Frank Baylis

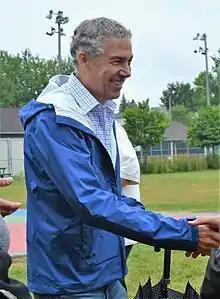
Baylis in 2016

Frank Baylis (born November 15, 1962) is a Canadian businessman and politician, who was elected to represent the riding of Pierrefonds-Dollard in the House of Commons of Canada in the 2015 federal election. He did not run for re-election in 2019. In January 2025, he announced his candidacy for leader of the Liberal Party of Canada. Baylis placed fourth in the election, getting 3% of the vote.